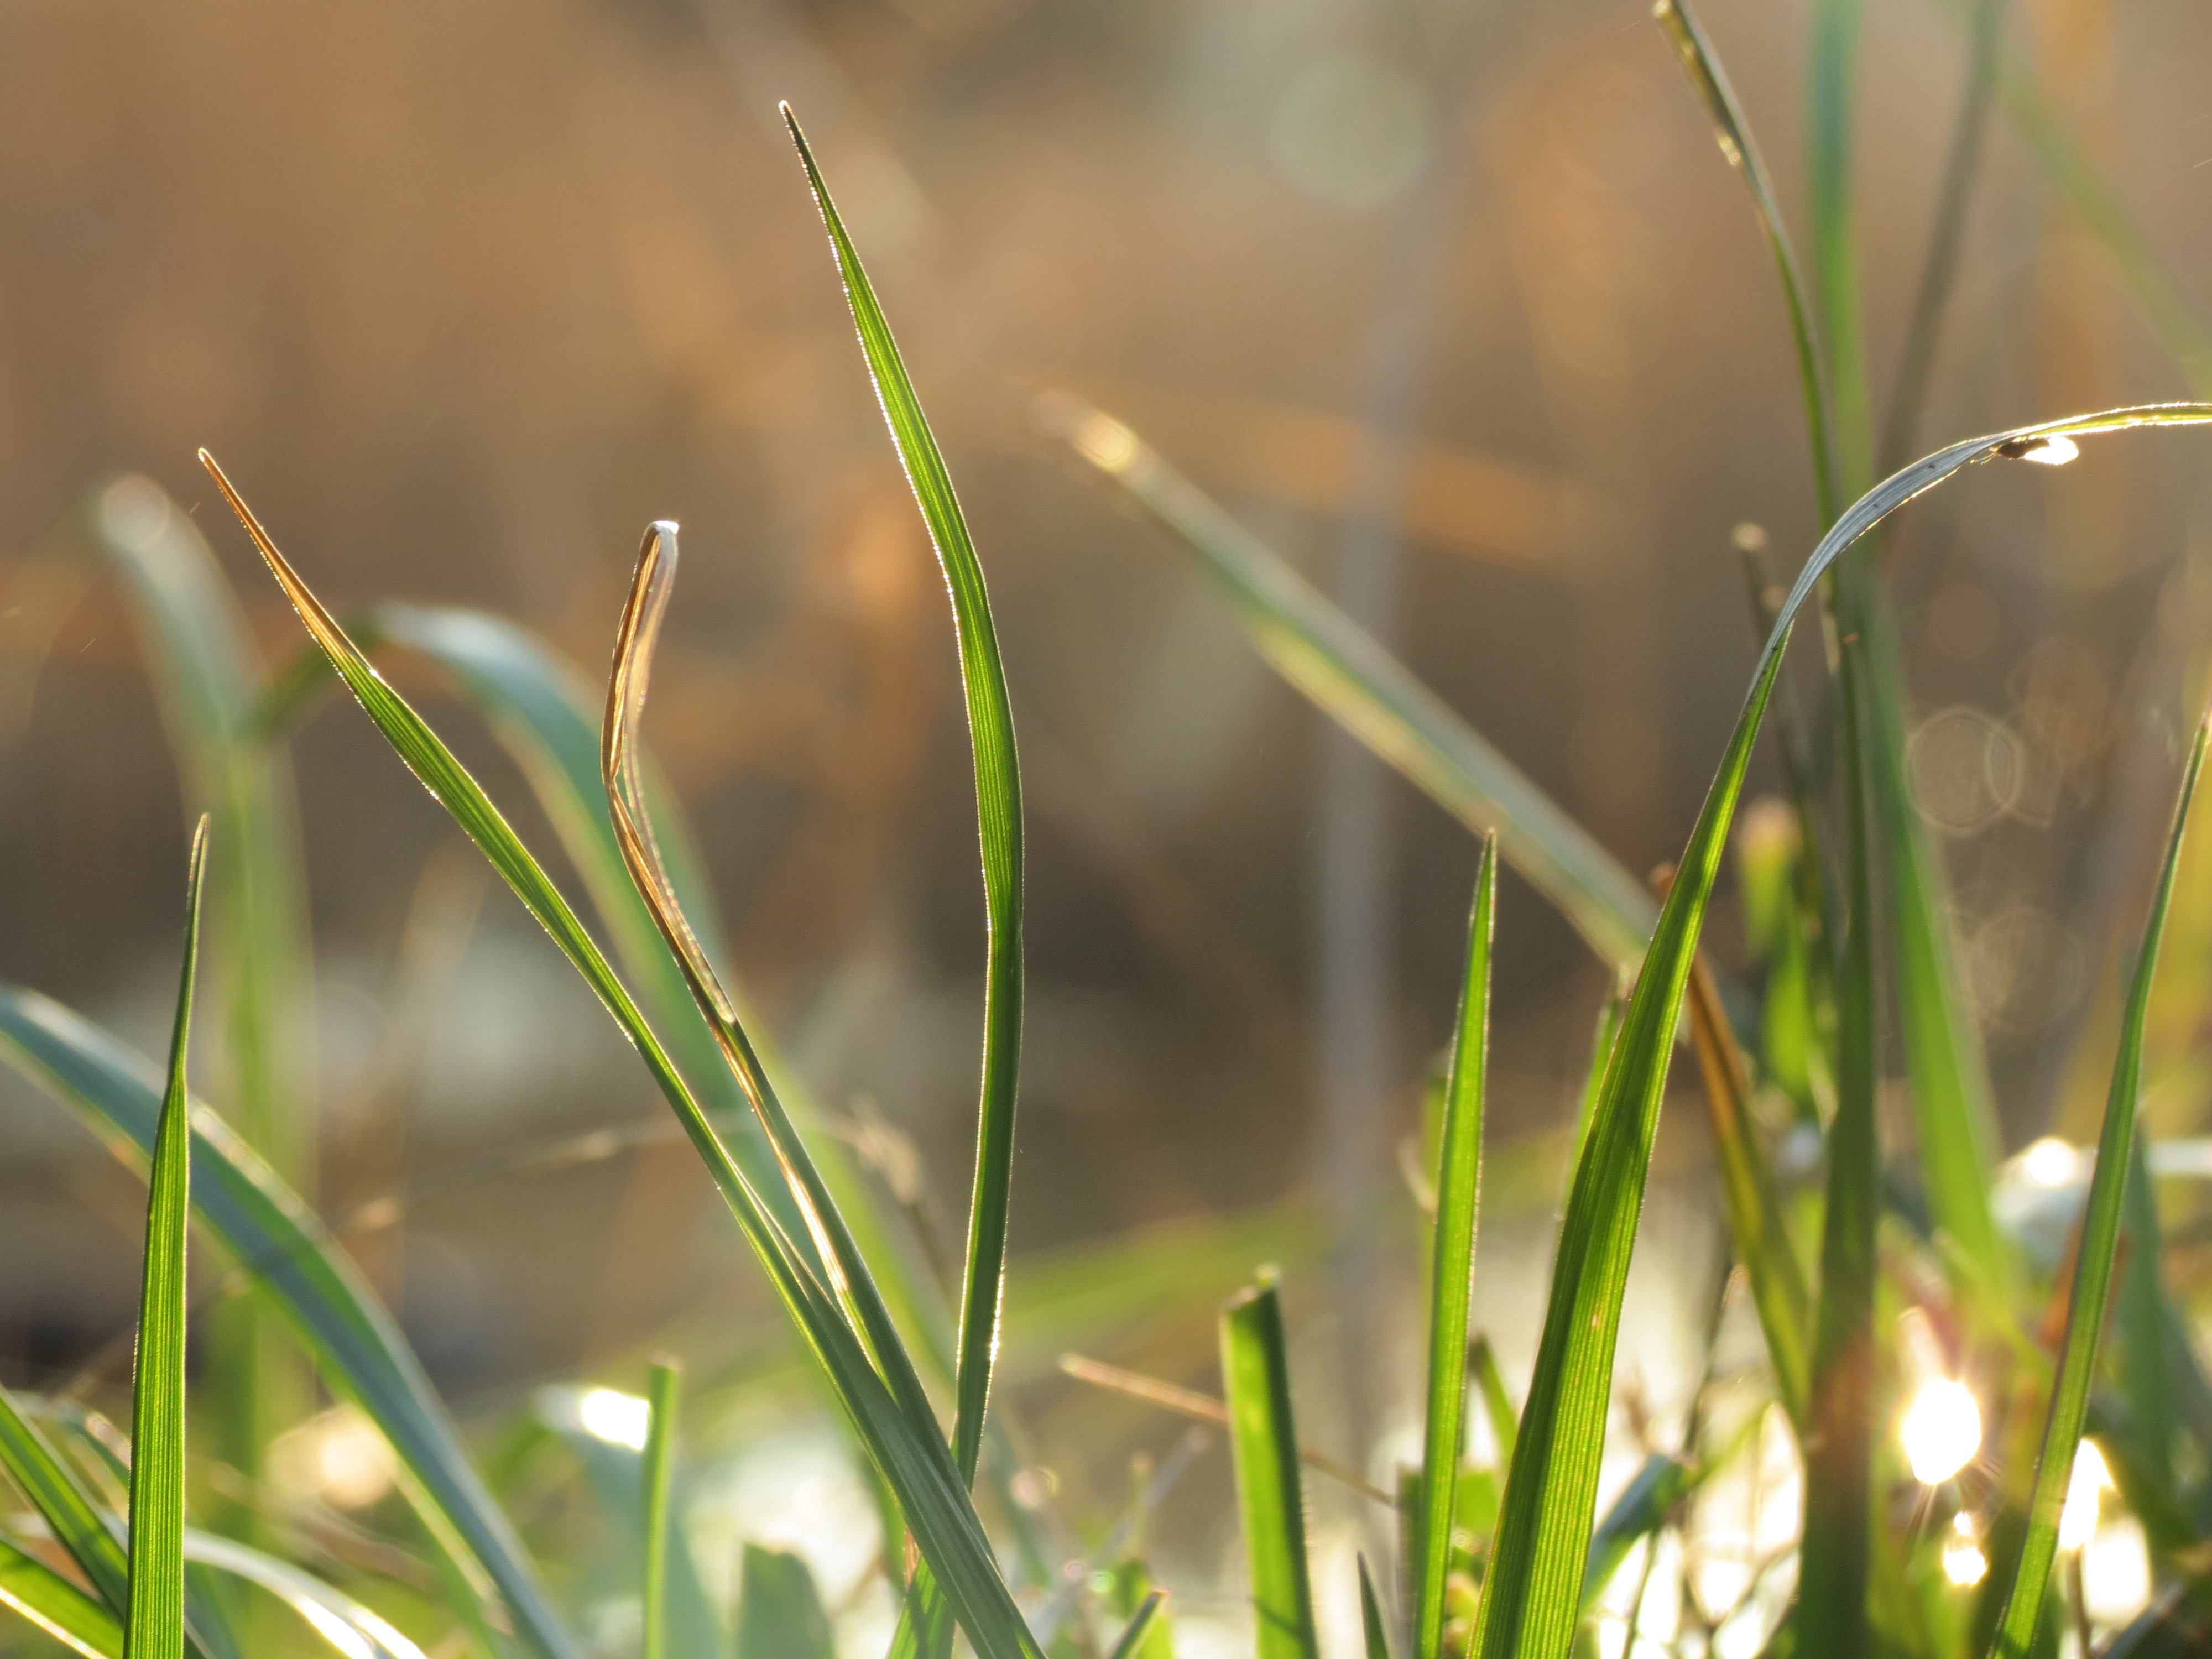
nature, grass, dew, plant, field, lawn, meadow, prairie, sunlight, leaf, flower, green, flora, wildflower, close up, grassland, habitat, moisture, macro photography, flowering plant, natural environment, grass family, plant stem, land plant